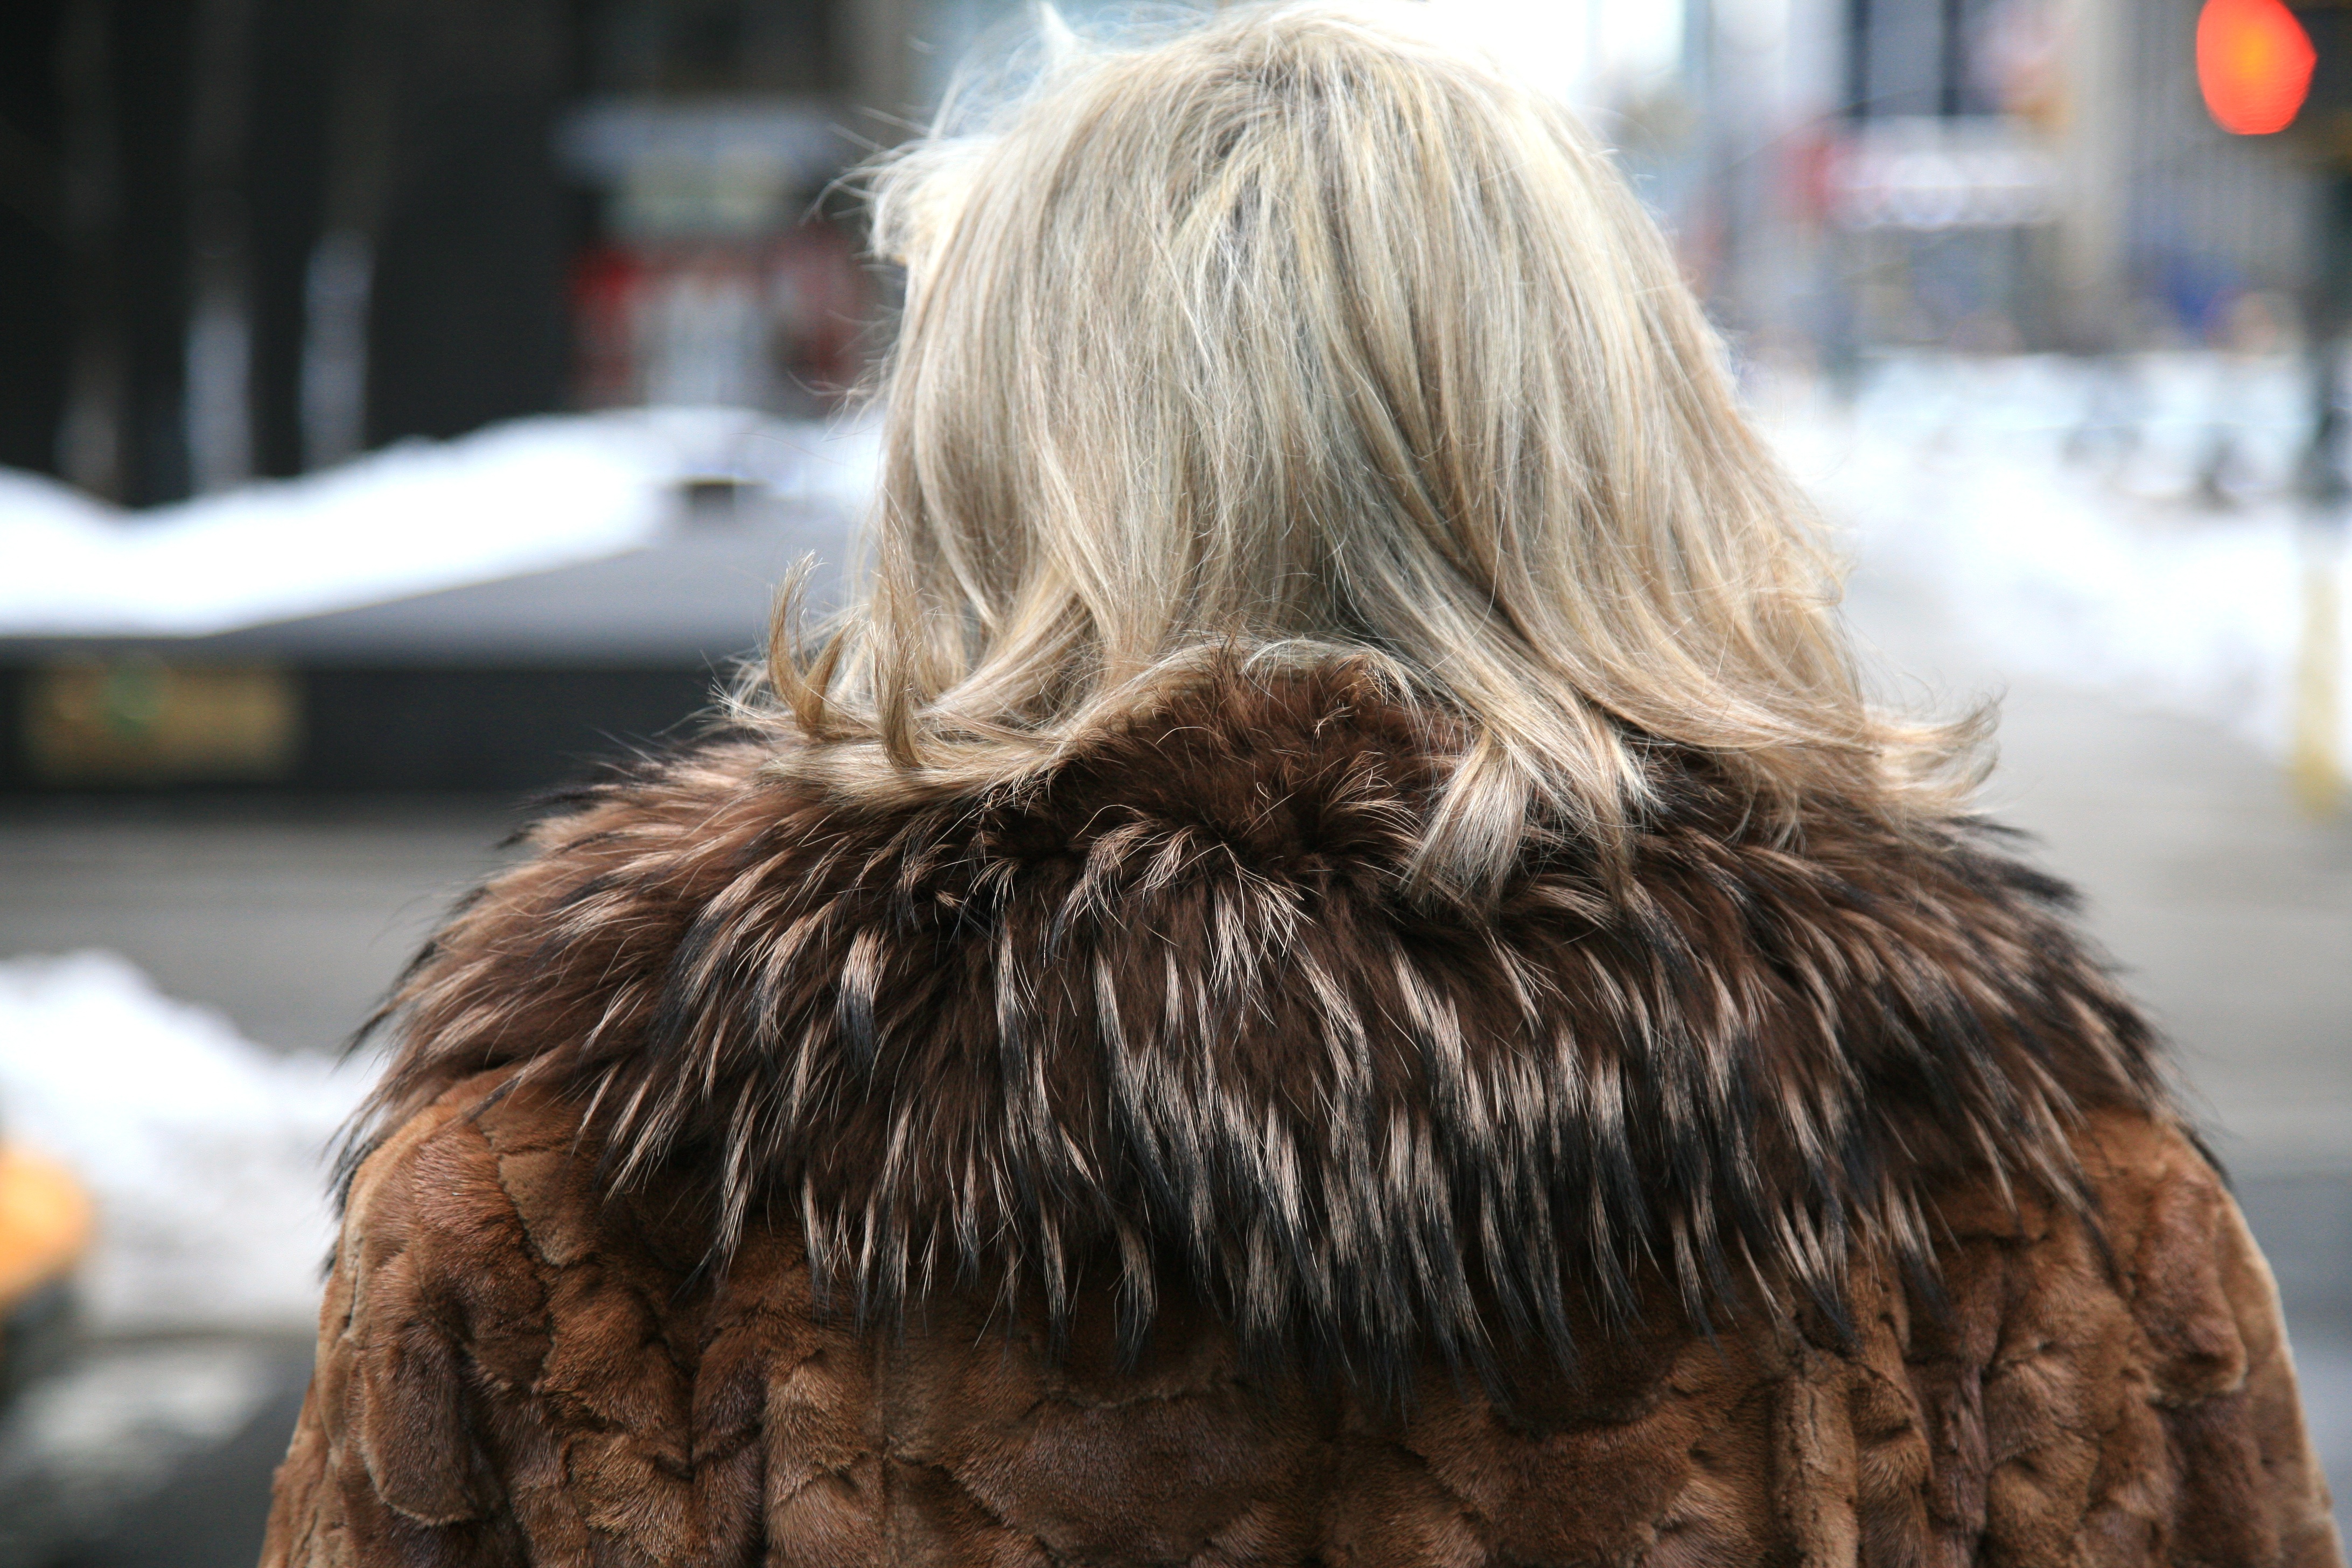
hair, manhattan, fur, nyc, brown, material, hairstyle, textile, newyork, newyorkcity, head, ny, 5d, canon5d, midtown, selection, ef24105mmf4lisusm, midtownwest, newyorker, facial hair, fur clothing